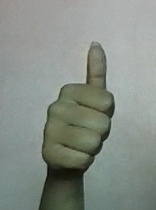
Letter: aleff